John Hailey

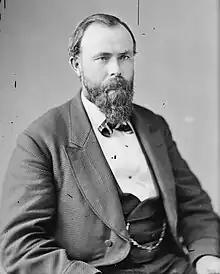
Mathew Brady photo, Library of Congress

John Hailey (August 29, 1835 – April 10, 1921) was an American politician who served as a Congressional Delegate from Idaho Territory.